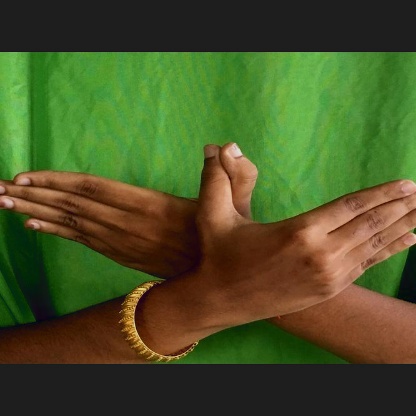
Mudra: Garuda